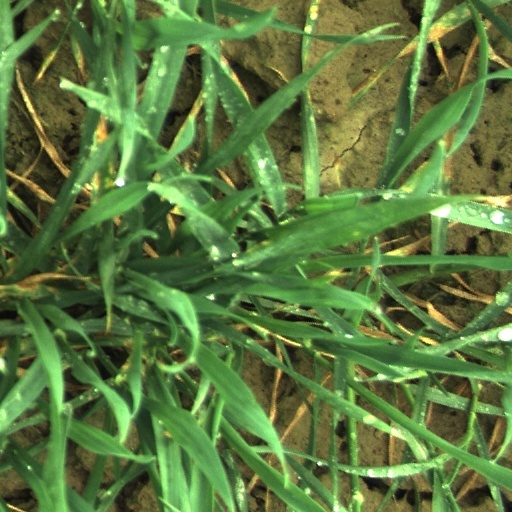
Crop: wheat